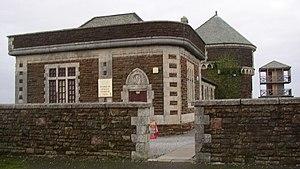
Cette liste des musées de Cumbria, Angleterre contient des musées qui sont définis dans ce contexte comme des institutions qui recueillent et soignent des objets d'intérêt culturel, artistique, scientifique ou historique. leurs collections ou expositions connexes disponibles pour la consultation publique. Sont également inclus les galeries d'art à but non lucratif et les galeries d'art universitaires. Les musées virtuels ne sont pas inclus.